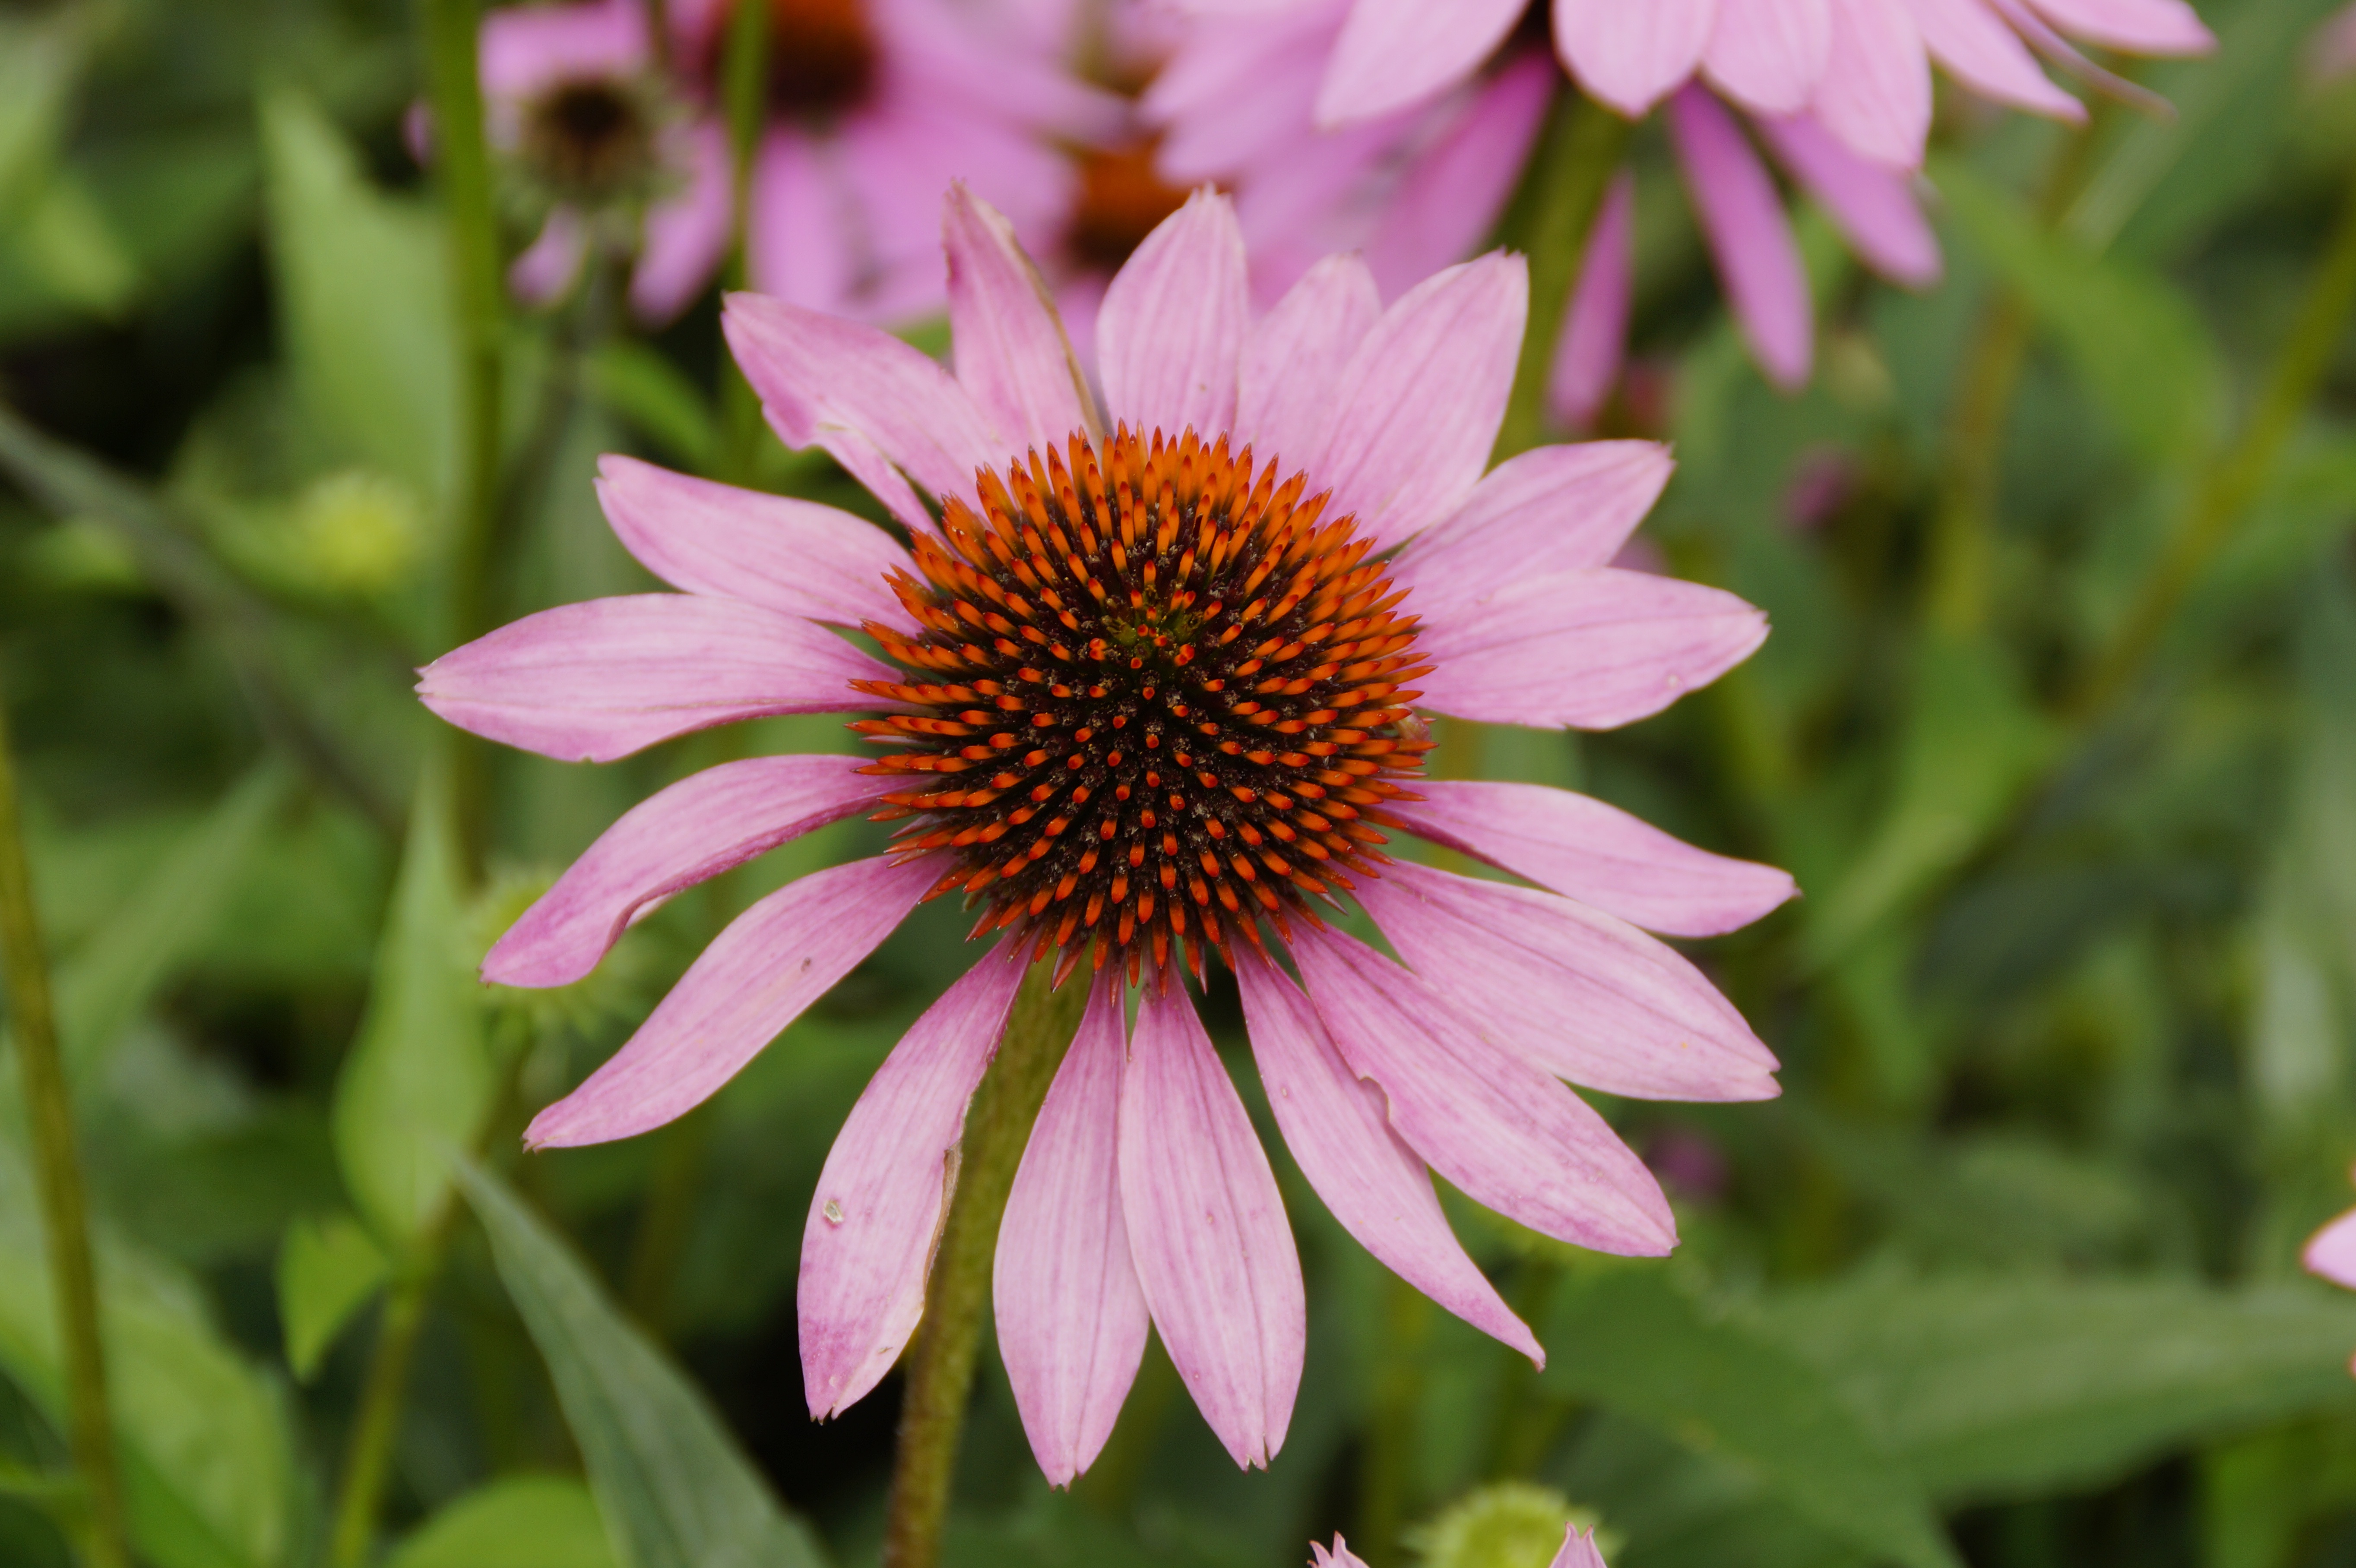
blossom, plant, flower, petal, bloom, daisy, botany, garden, pink, flora, wildflower, sun hat, coneflower, echinacea, macro photography, flowering plant, daisy family, echinacea purpurea, tiresome, medicinal plants, annual plant, land plant